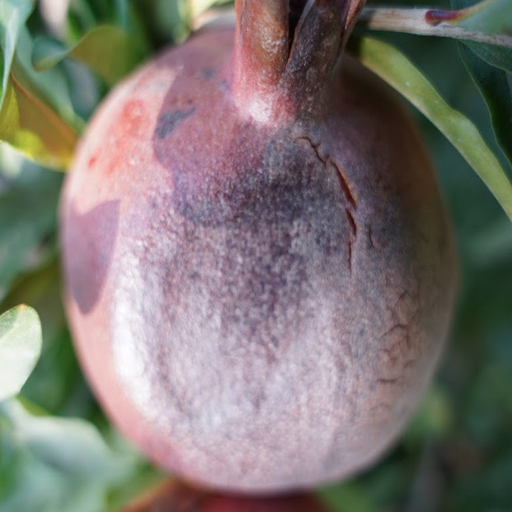
Label: Sunburn